51st (2nd Yorkshire West Riding) Regiment of Foot

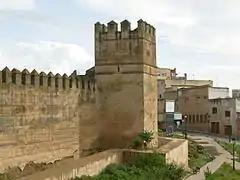
The Hangman's Tower at Badajoz, the objective of the siege by men from the regiment, in summer 1811

The regiment returned to the Portugal in 1811 and took part in the Battle of Fuentes de Oñoro in May 1811, the second siege of Badajoz in summer 1811 and the siege of Ciudad Rodrigo in January 1812. At Badajoz Ensign Joseph Dyas, a junior officer in the regiment, distinguished himself by twice leading the storming party on the San Cristobal Fort. The regiment went on to fight at the Battle of Salamanca in July 1812, the siege of Burgos in September 1812 and the Battle of Vitoria in June 1813. It then pursued the French Army into France and fought at the Battle of the Pyrenees in July 1813, the Battle of Nivelle in November 1813 and the Battle of the Nive in December 1813 as well as the Battle of Orthez in February 1814. It then returned to England in June 1814. Following Napoleon's escape from Elba in February 1815, it embarked for Ostend in March 1815 and fought at the Battle of Waterloo in June 1815. At Waterloo the regiment prevented 100 French cuirassiers from escaping the field of battle.